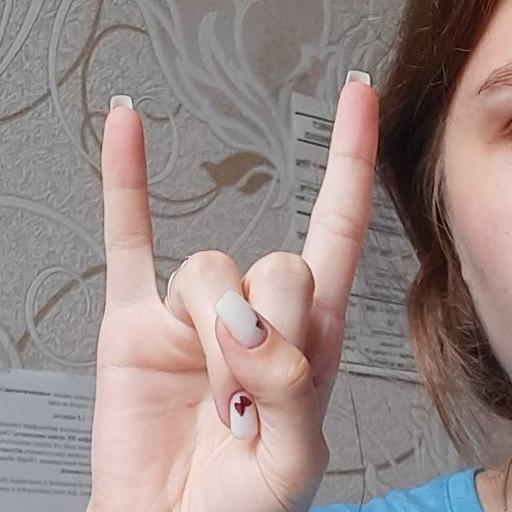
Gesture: rock